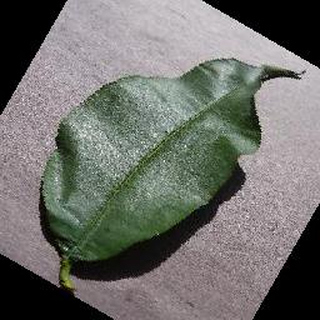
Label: healthy_peach